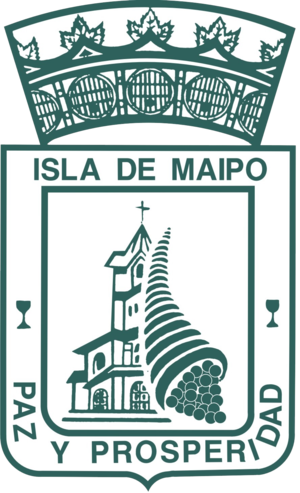
Isla de Maipo est une commune du Chili située dans la Province de Talagante, elle-même située dans la * Région métropolitaine de Santiago.